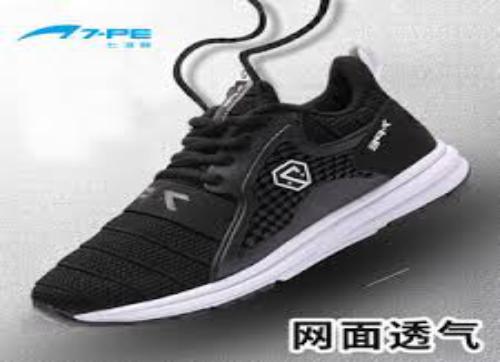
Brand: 7-PE
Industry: Clothes